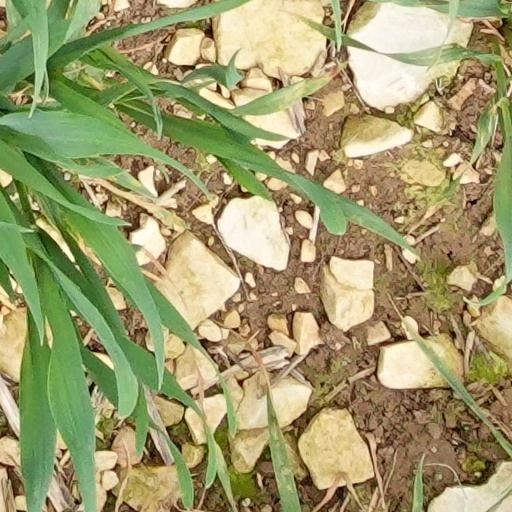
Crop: wheat